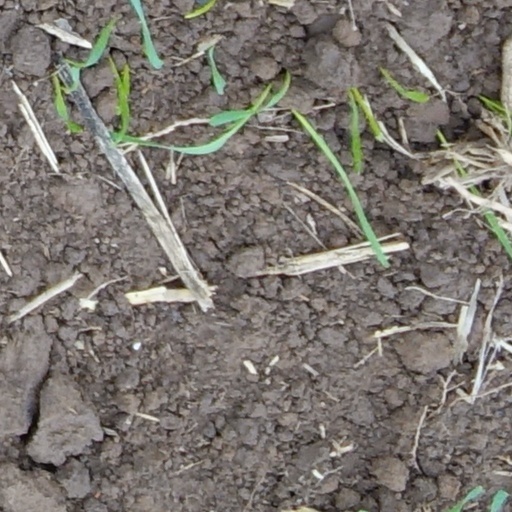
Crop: wheat